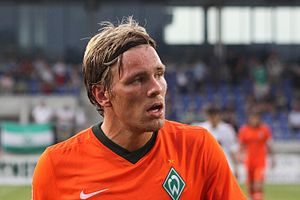
Clemens Fritz
Clemens Fritz er en tysk tidligere fodboldspiller, der spillede for blandt andet Werder Bremen, Bayer Leverkusen og Karlsruhe. I 2009 blev han tysk pokalmester med Werder Bremen